Cranssen v R

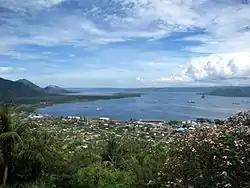
Pictured: Present day Rabaul, the location of the Supreme Court in which Cranssen received his initial 5-year sentence from Wanliss J

Cranssen then sent six of his coastal Papuan men to Keraku with instructions to eject the two Lutherans from their huts, and burn them down. They took two rifles and two shotguns with them; and he instructed his men to use them against local Papuans if attacked, but not against the two Lutherans. The firearms weren't used. The huts were partially burned down, and the two Lutherans were assaulted and forcibly brought to Crassen.